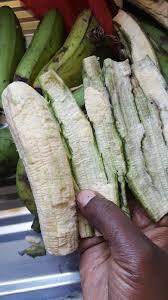
Mkono mmoja unashikilia ndizi ya kijani ambayo imefuliwa ganda sehemu ya juu, lakini ganda hilo halijaondolewa kabisa. Linaning’inia upande wa kulia wa ndizi hiyo, kana kwamba limeachwa kimakusudi.